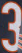
Number: 3